Florence, South Carolina

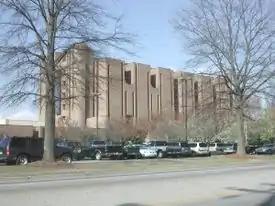
McLeod Regional Medical Center

The City of Florence was chartered in 1871 by the Reconstruction government and incorporated in 1890 following the 1888 creation of Florence County. Prior to its charter, the city was part of one of the original townships laid out by the Lords Proprietors in 1719. The area was gradually settled through the late 19th and early 20th century. Early settlers practiced subsistence farming and produced indigo, cotton, naval stores and timber, which were shipped down the Great Pee Dee River to the port at Georgetown and exported. In the mid-19th century two intersecting railroads were built, the Wilmington and Manchester, and the Northeastern. General William Harllee, the president of the W & M, built his home at the junction, and named the community "Florence", after his daughter.